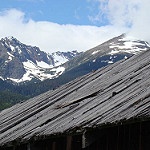
Label: mountain